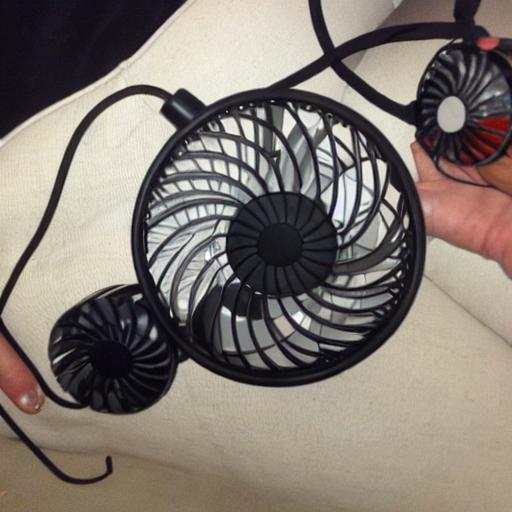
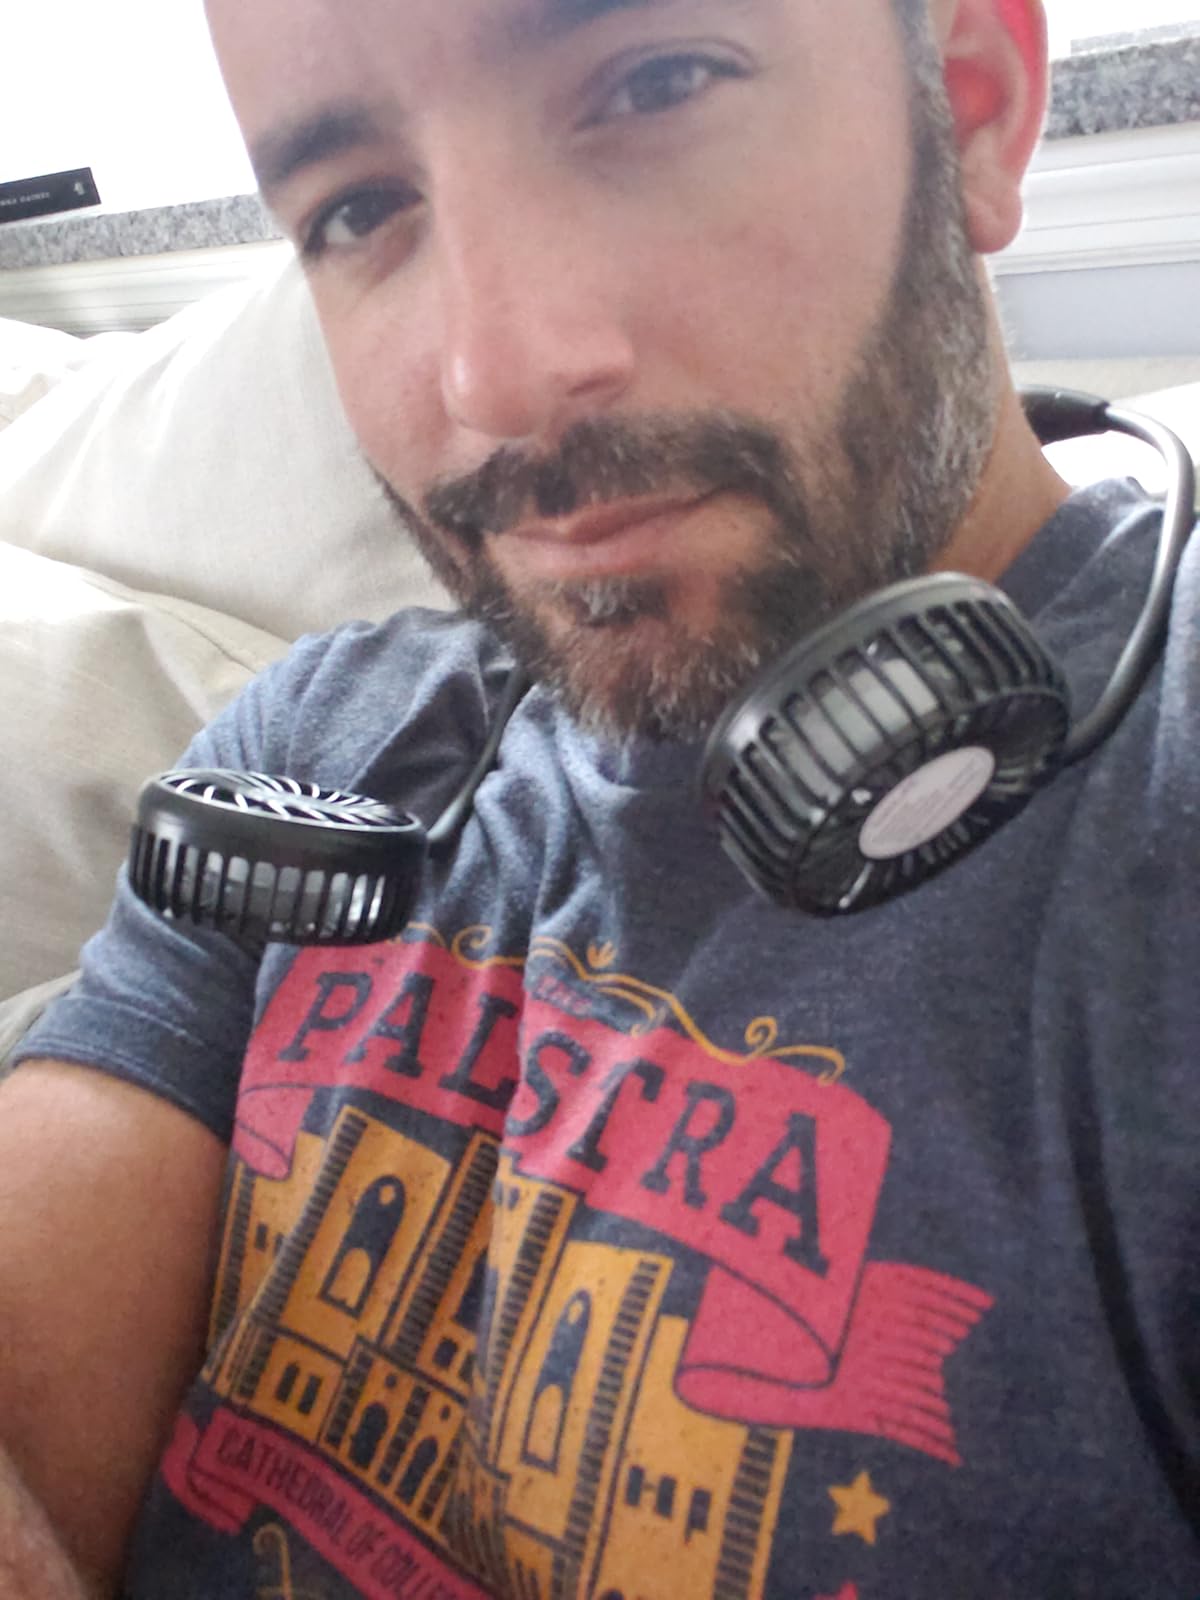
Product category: fan
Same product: no